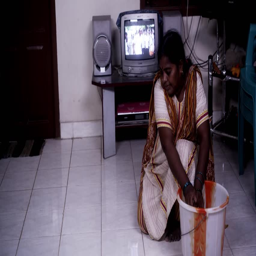
young woman cleaning the floor of the living - room